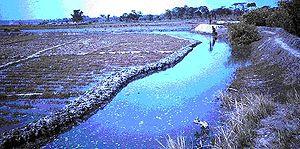
Il existe sur tous les continents des sols dits « sols acides à sulfates ».